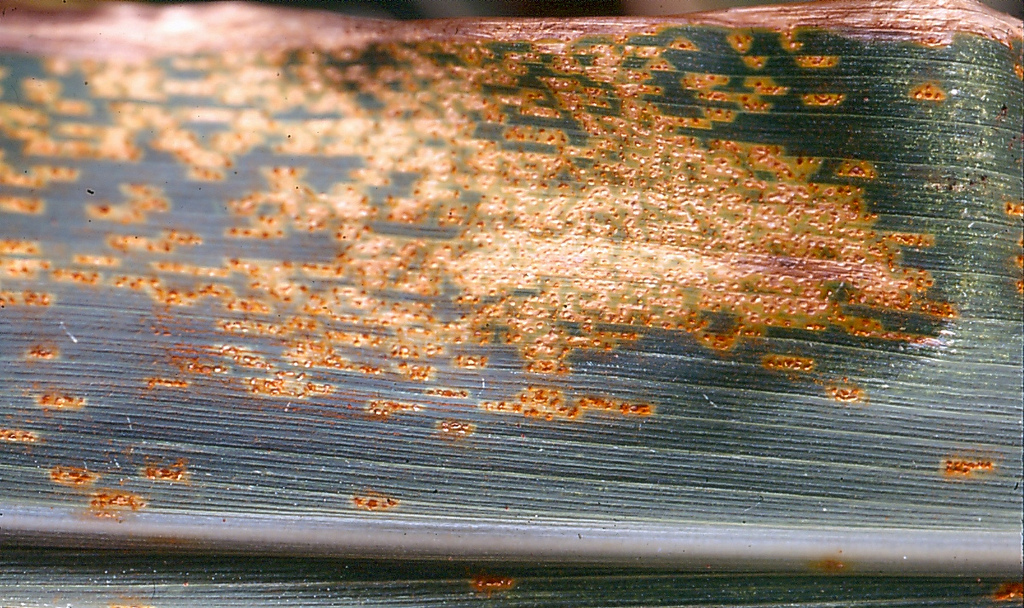
Labels: Corn rust leaf